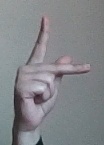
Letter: dha